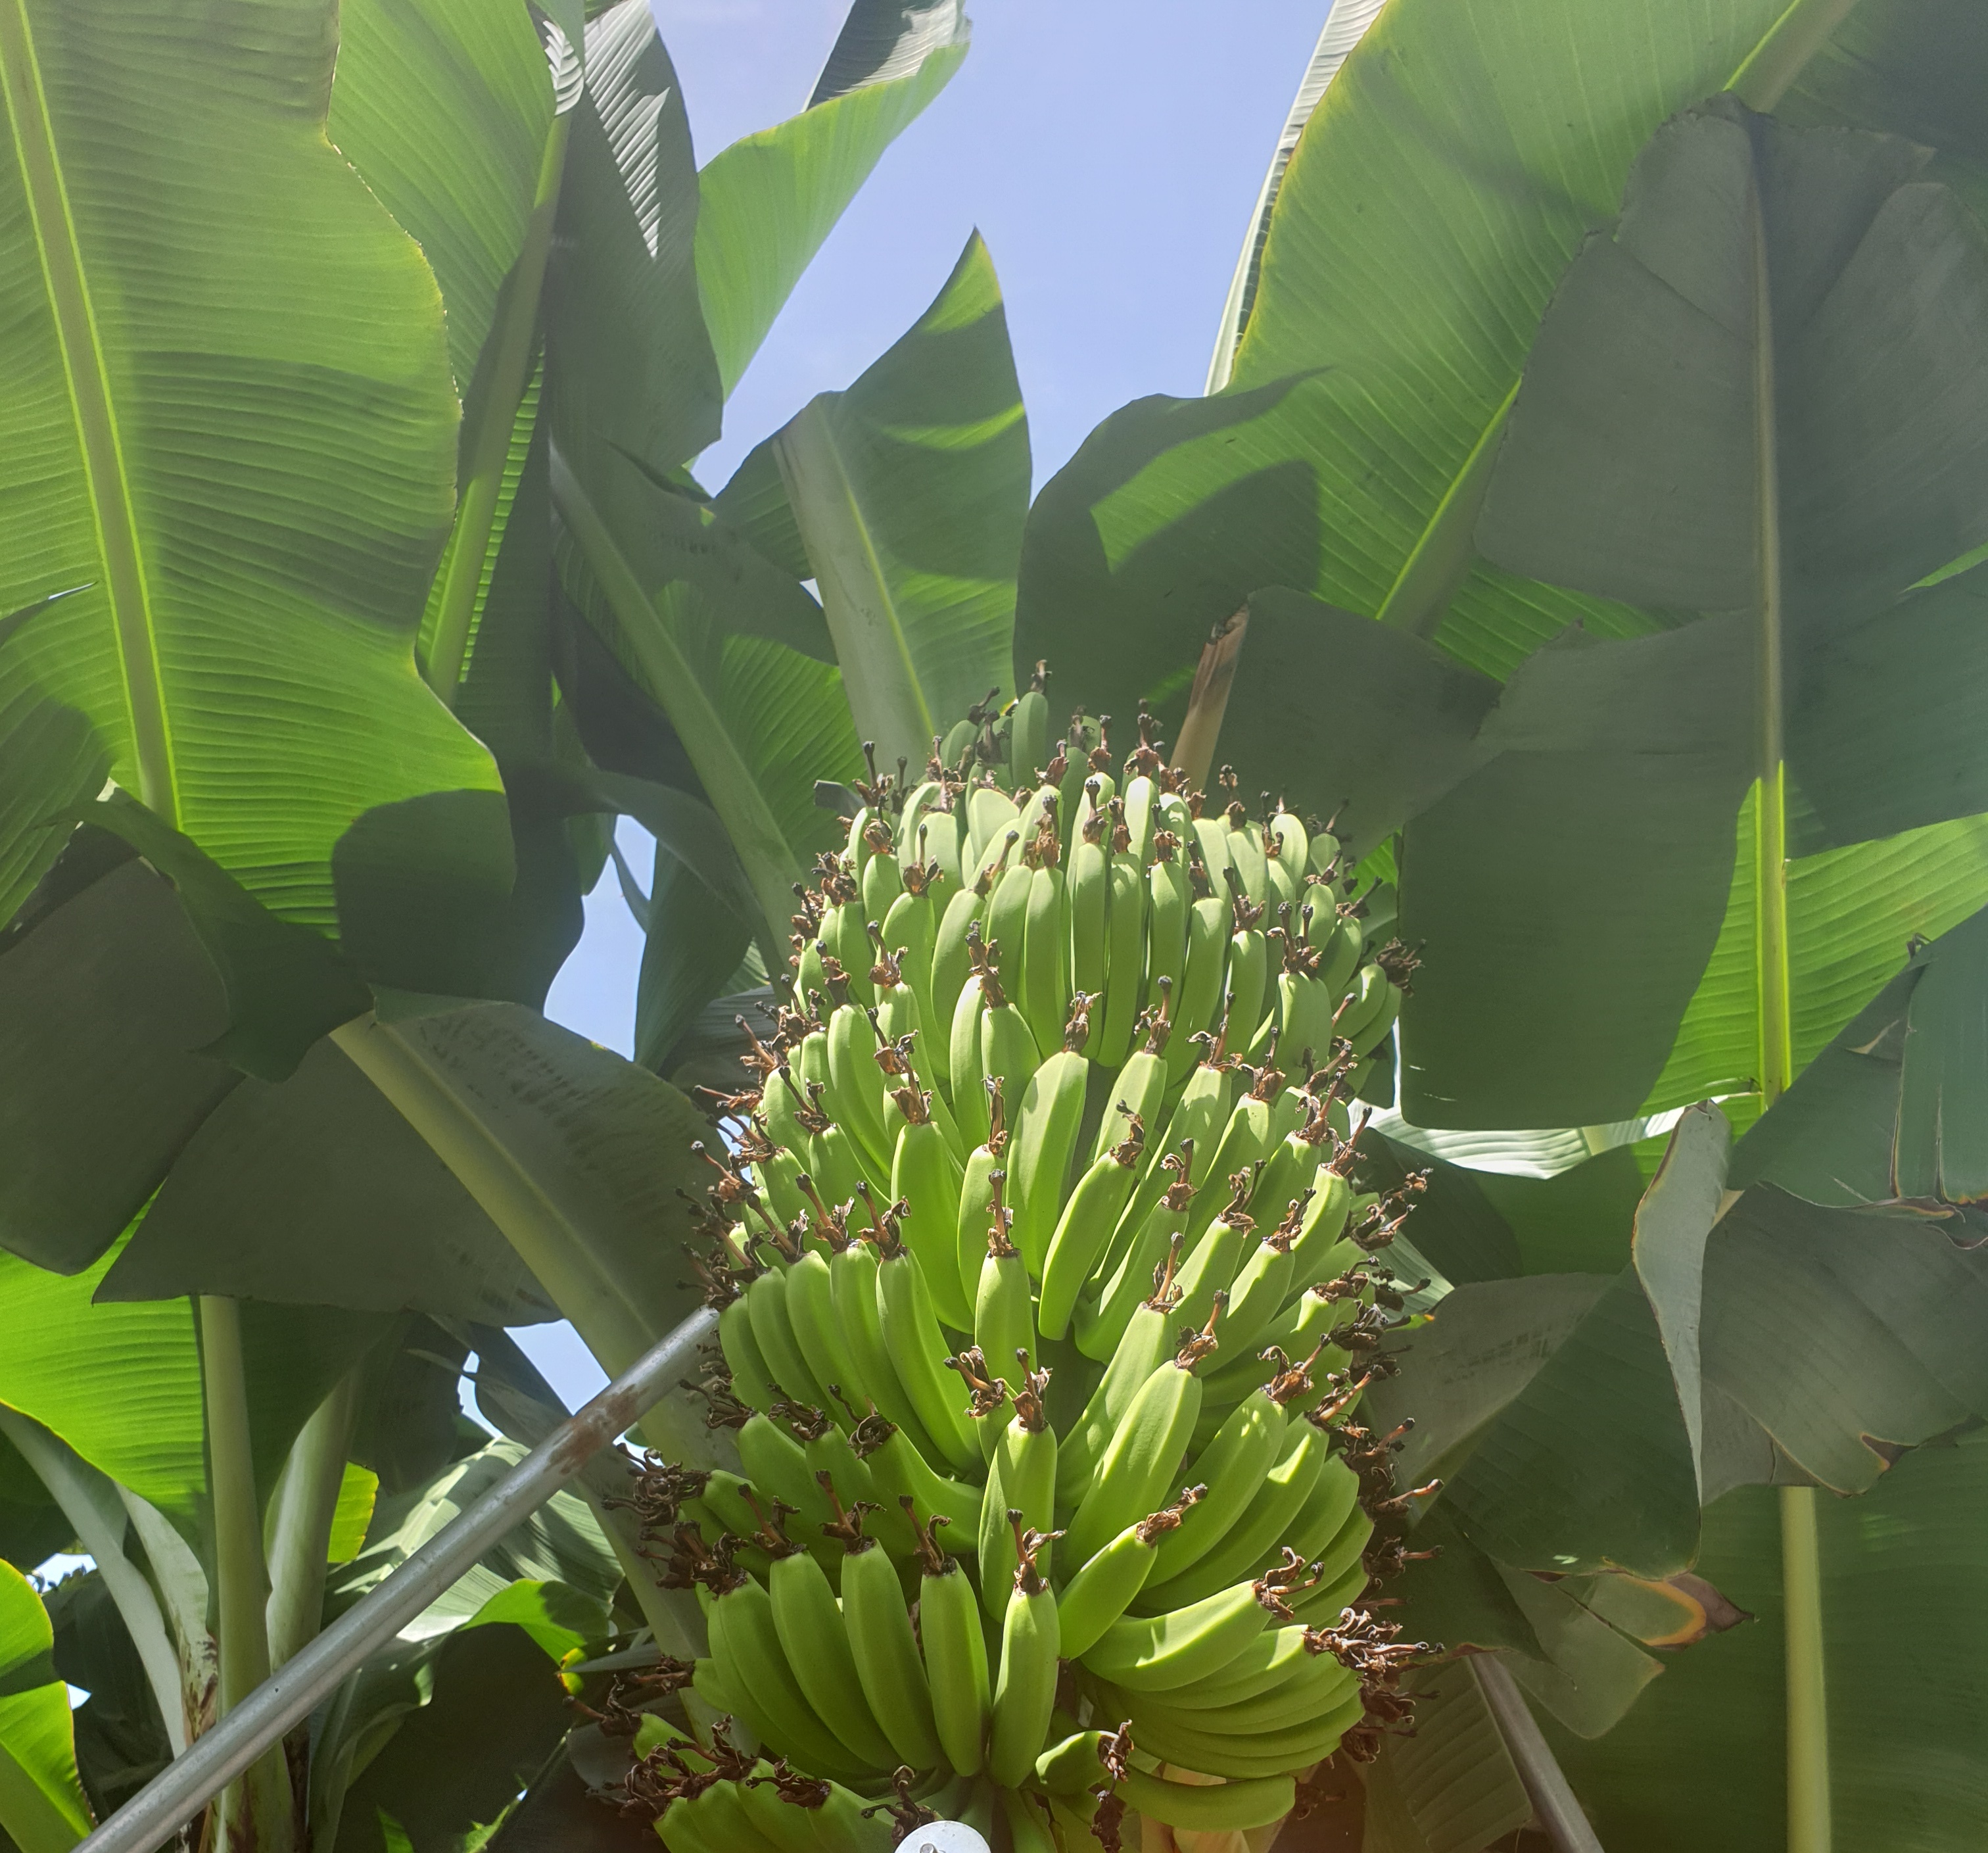
Label: Keep